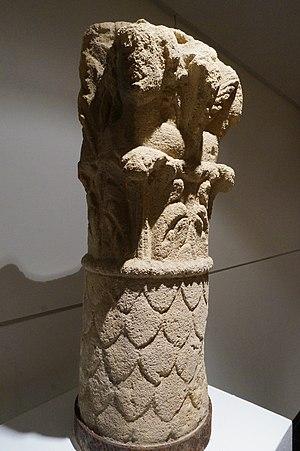
trouvé lors de fouilles archéologiques.
Montcy-Saint-Pierre est un quartier de Charleville-Mézières et une ancienne commune française, située dans le département des Ardennes en région Grand Est.